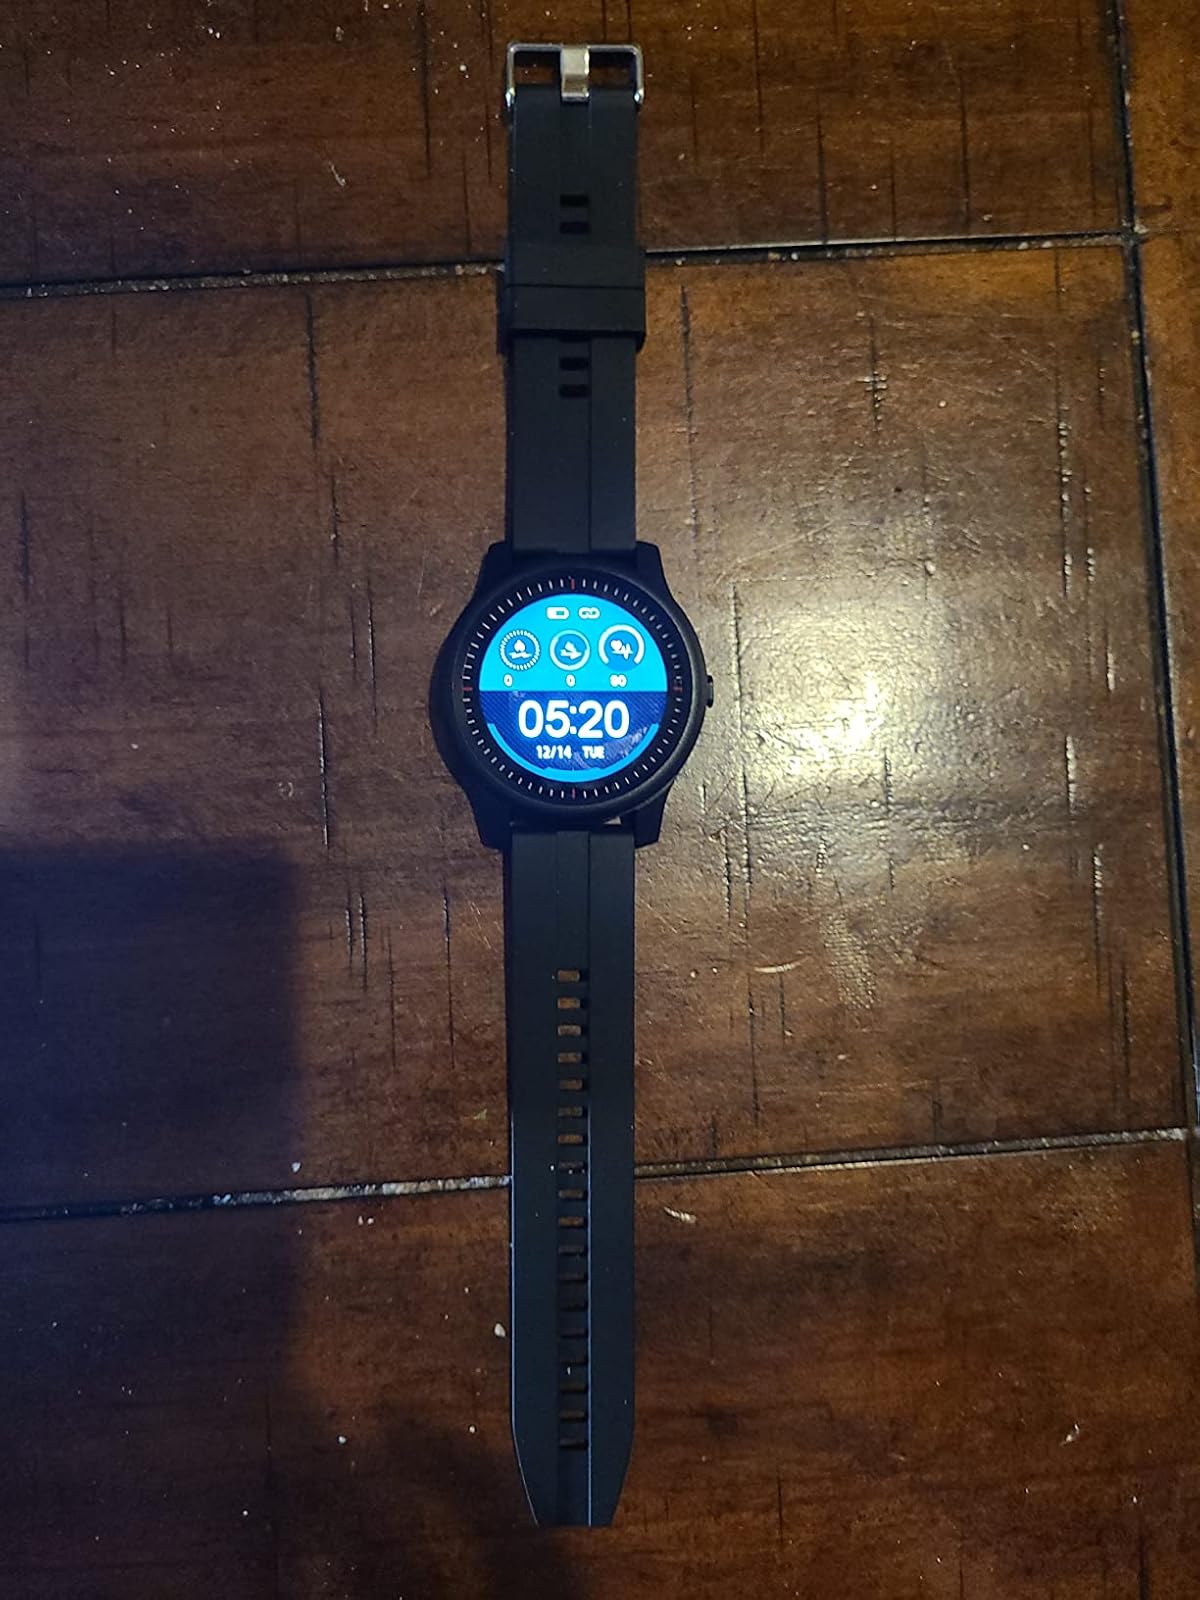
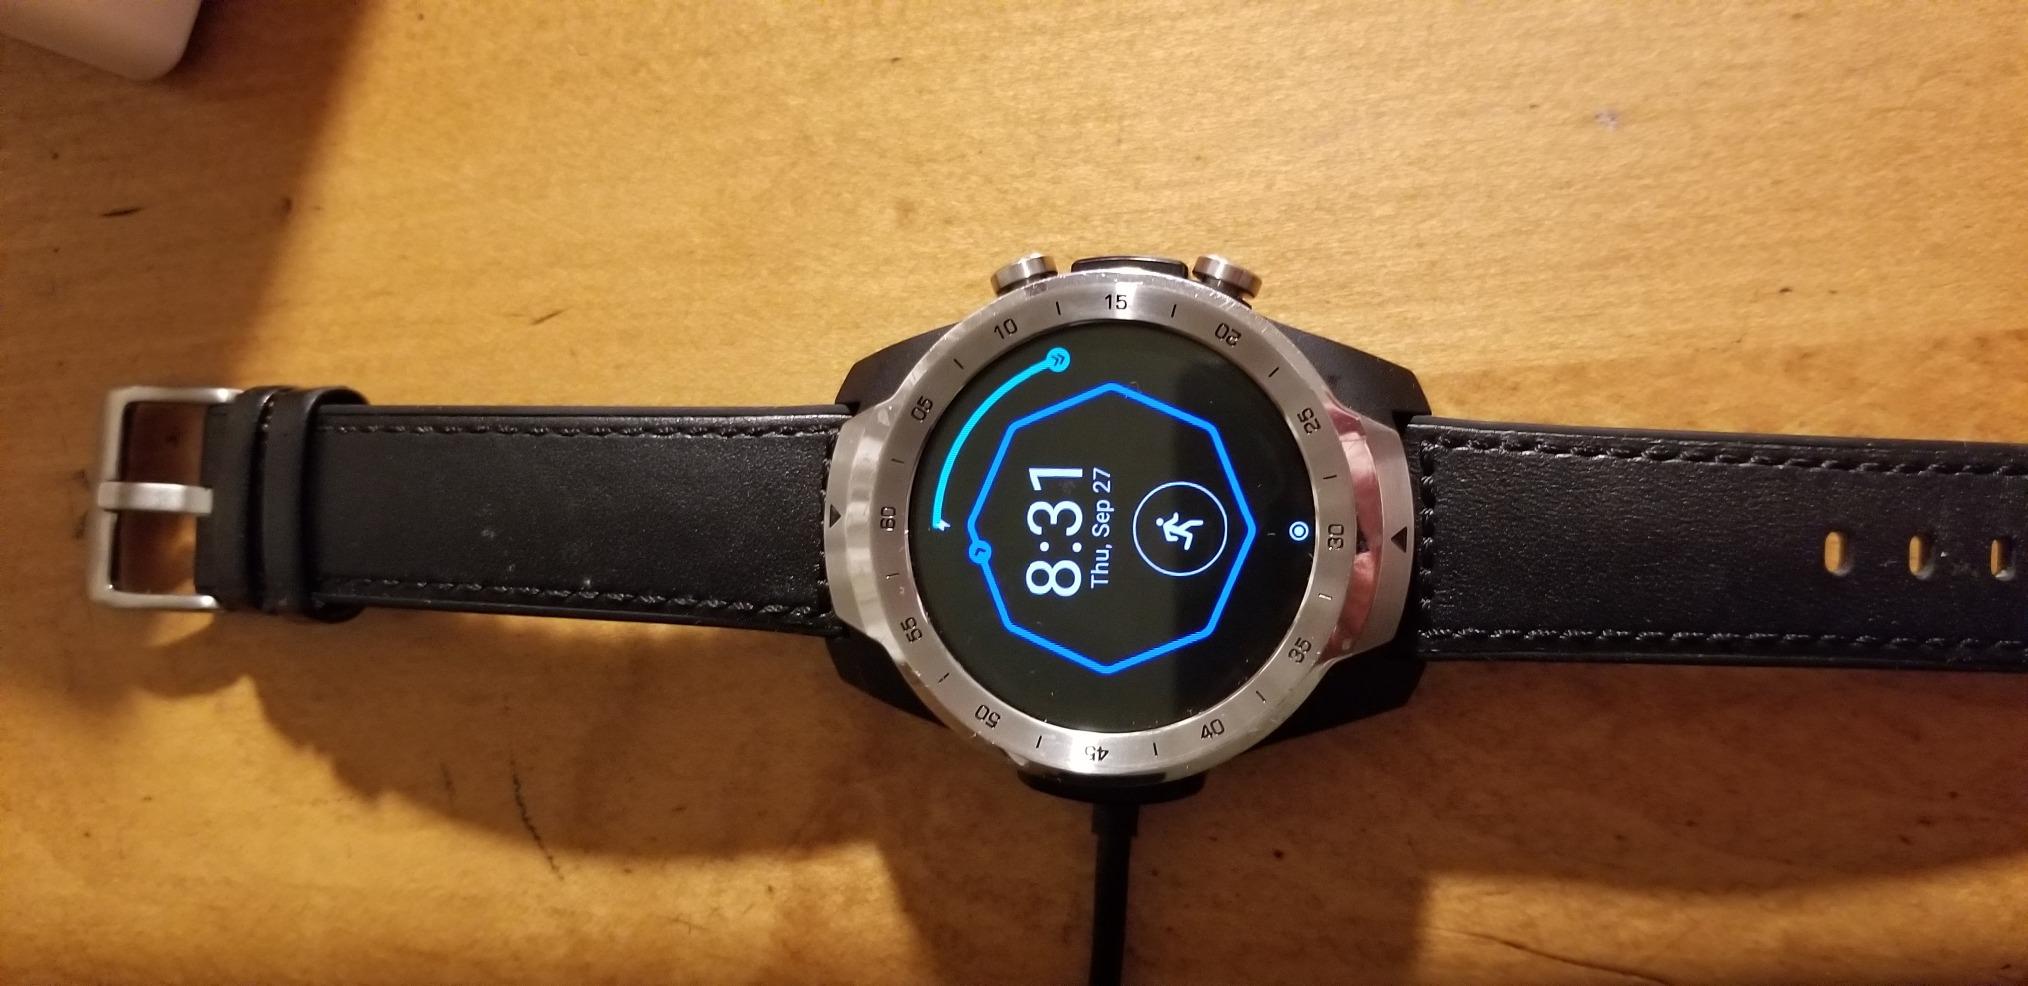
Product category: smartwatch
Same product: no